Plyushkin

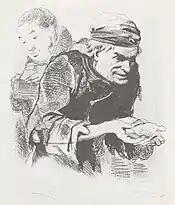
"Plyushkin", drawing by Alexander Agin (1846-1847)

Stepan Plyushkin is a fictional character in Nikolai Gogol's novel "Dead Souls". He is a landowner who obsessively collects and saves everything he finds, to the point that when he wants to celebrate a deal with the protagonist Chichikov, he orders one of his serfs to find a cake that a visitor brought several years ago, scrape off the mold, and bring it to them. At the same time, his estate is incredibly inefficient; the cut wheat rots on the ground and any potential income is lost.